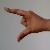
The image shows a hand gesture representing the letter 'Z' in Indian Sign Language.